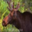
Label: deer